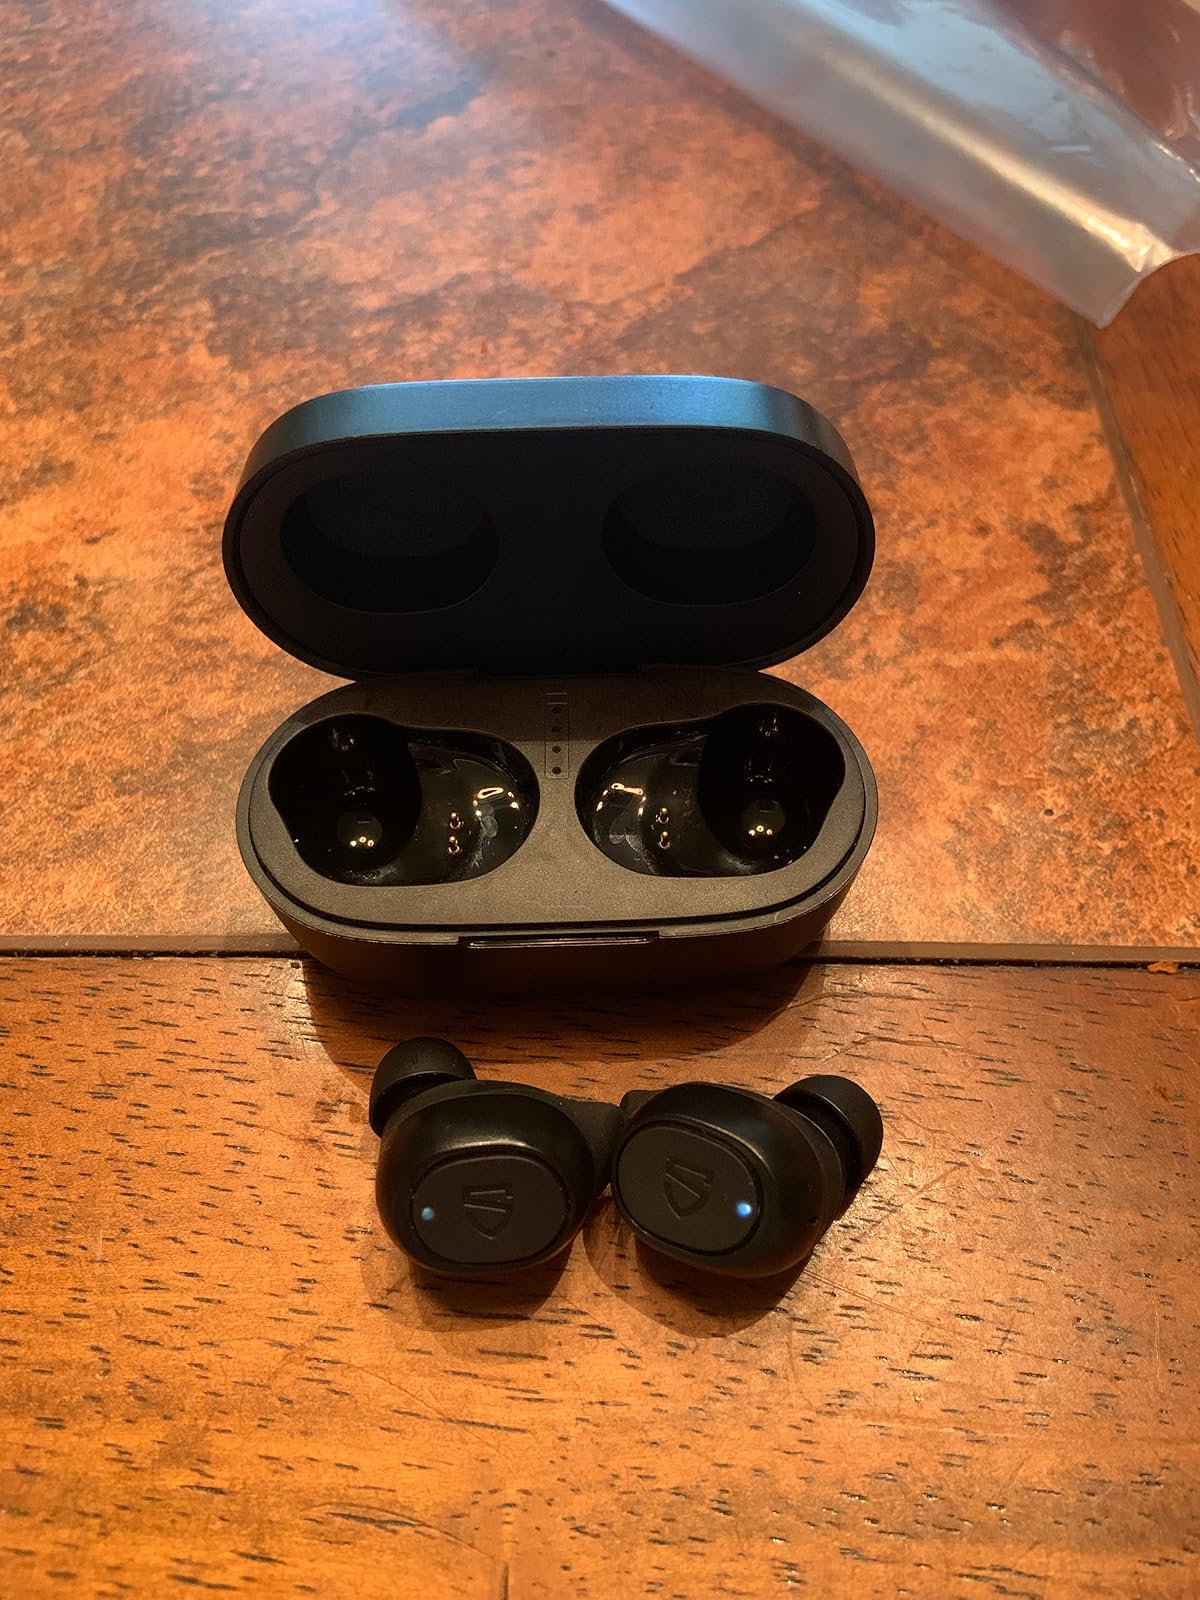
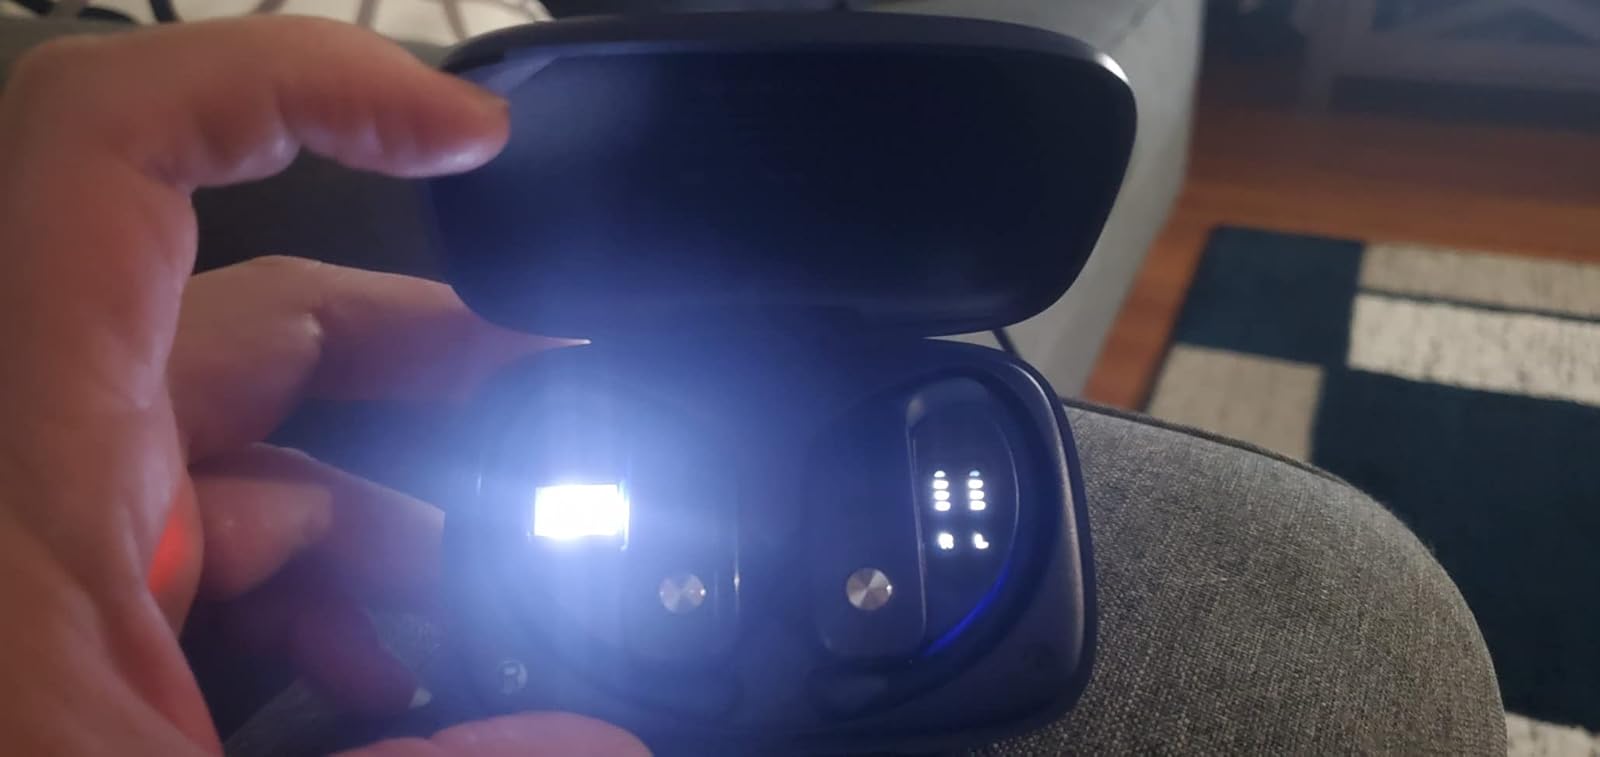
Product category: earbuds
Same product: no